Flórián Albert

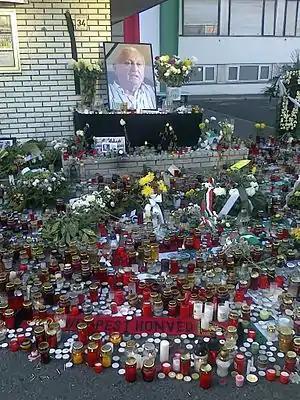
Farewell from Flórián Albert in front of the stadium named after him

On 27 October 2011, Flórián, after suffering a vasoconstriction, underwent coronary artery bypass surgery. Although a press release the following day by his former club Ferencváros stated that the operation had been successful, he subsequently suffered a heart attack and died in the early hours of 31 October 2011.